Messerschmitt Me 309

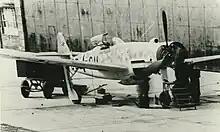
Me 309 in 1943

Messerschmitt's failure to resolve the stability and other problems of the Me 209 project during 1940 caused Willy Messerschmitt to scrap much of the earlier design work when he commissioned wind tunnel testing of new wing designs and the cockpit canopy in January 1941. Other changes included dropping the Daimler-Benz DB 601 engine and substituting tricycle landing gear for the previous tail-dragger landing gear. The revised design was formally redesignated as the Me 309 in May.